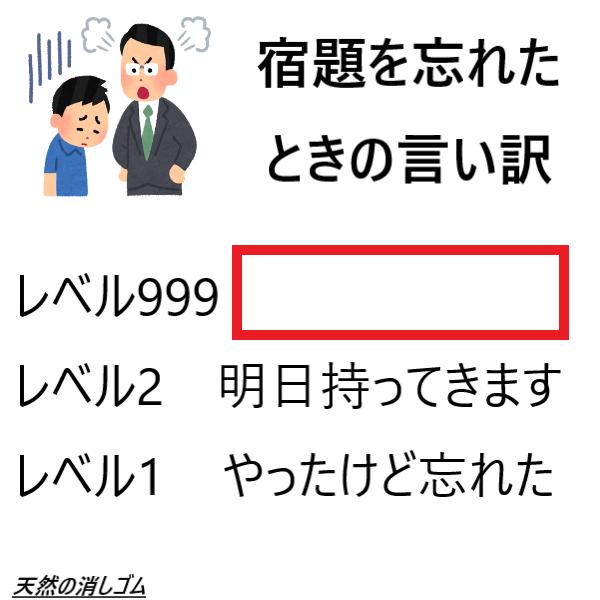
回答: しゅ?く?だい?意味が分かりません...